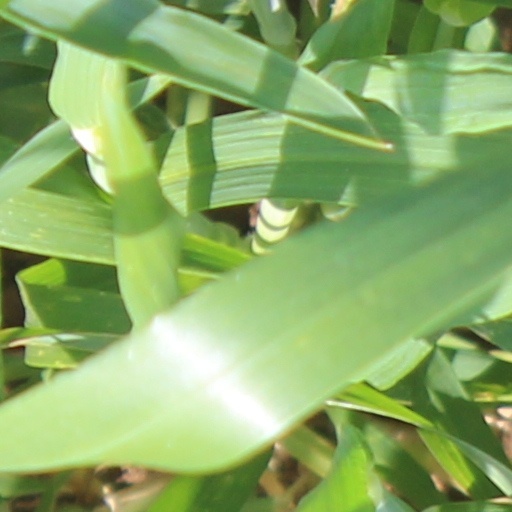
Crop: wheat